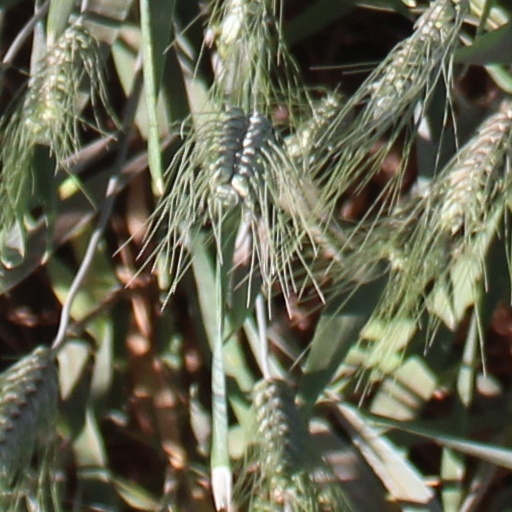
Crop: wheat